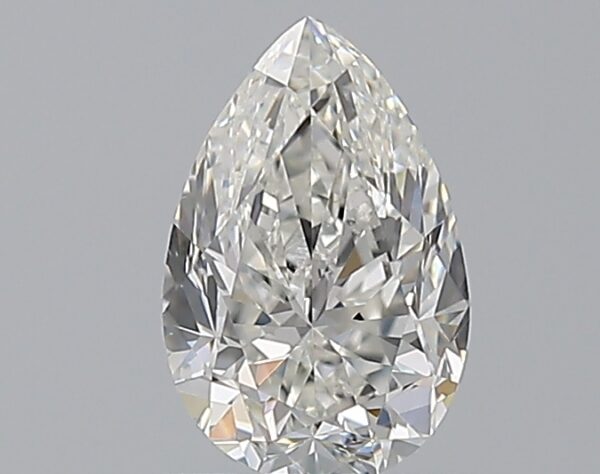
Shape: pear
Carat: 1
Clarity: VS1
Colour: H
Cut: FG
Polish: EX
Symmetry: VG
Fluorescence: F
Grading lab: GIA
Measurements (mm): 7.96 x 5.24 x 3.66